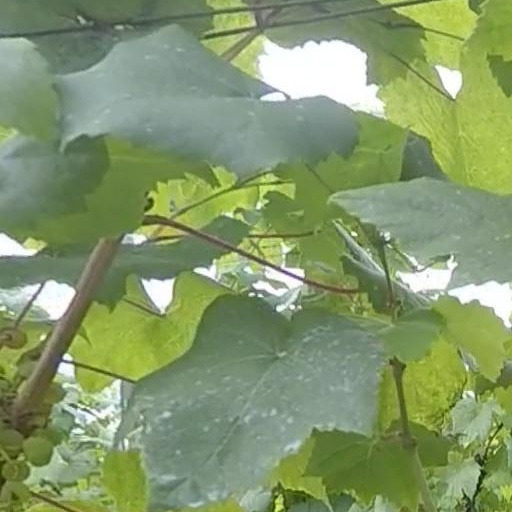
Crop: grape